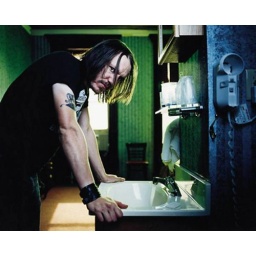
Veins full of disappearing ink vomiting in the kitchen sink